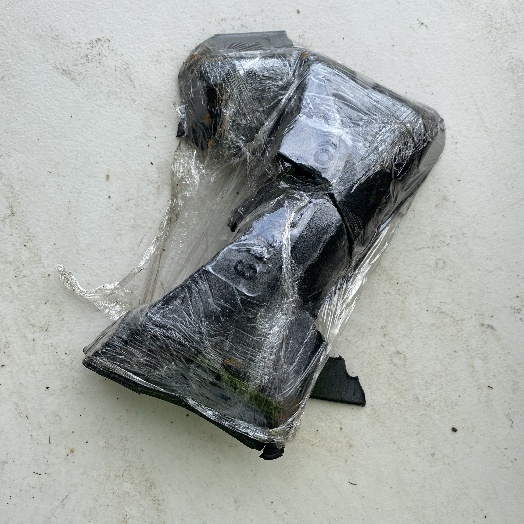
Label: plastics